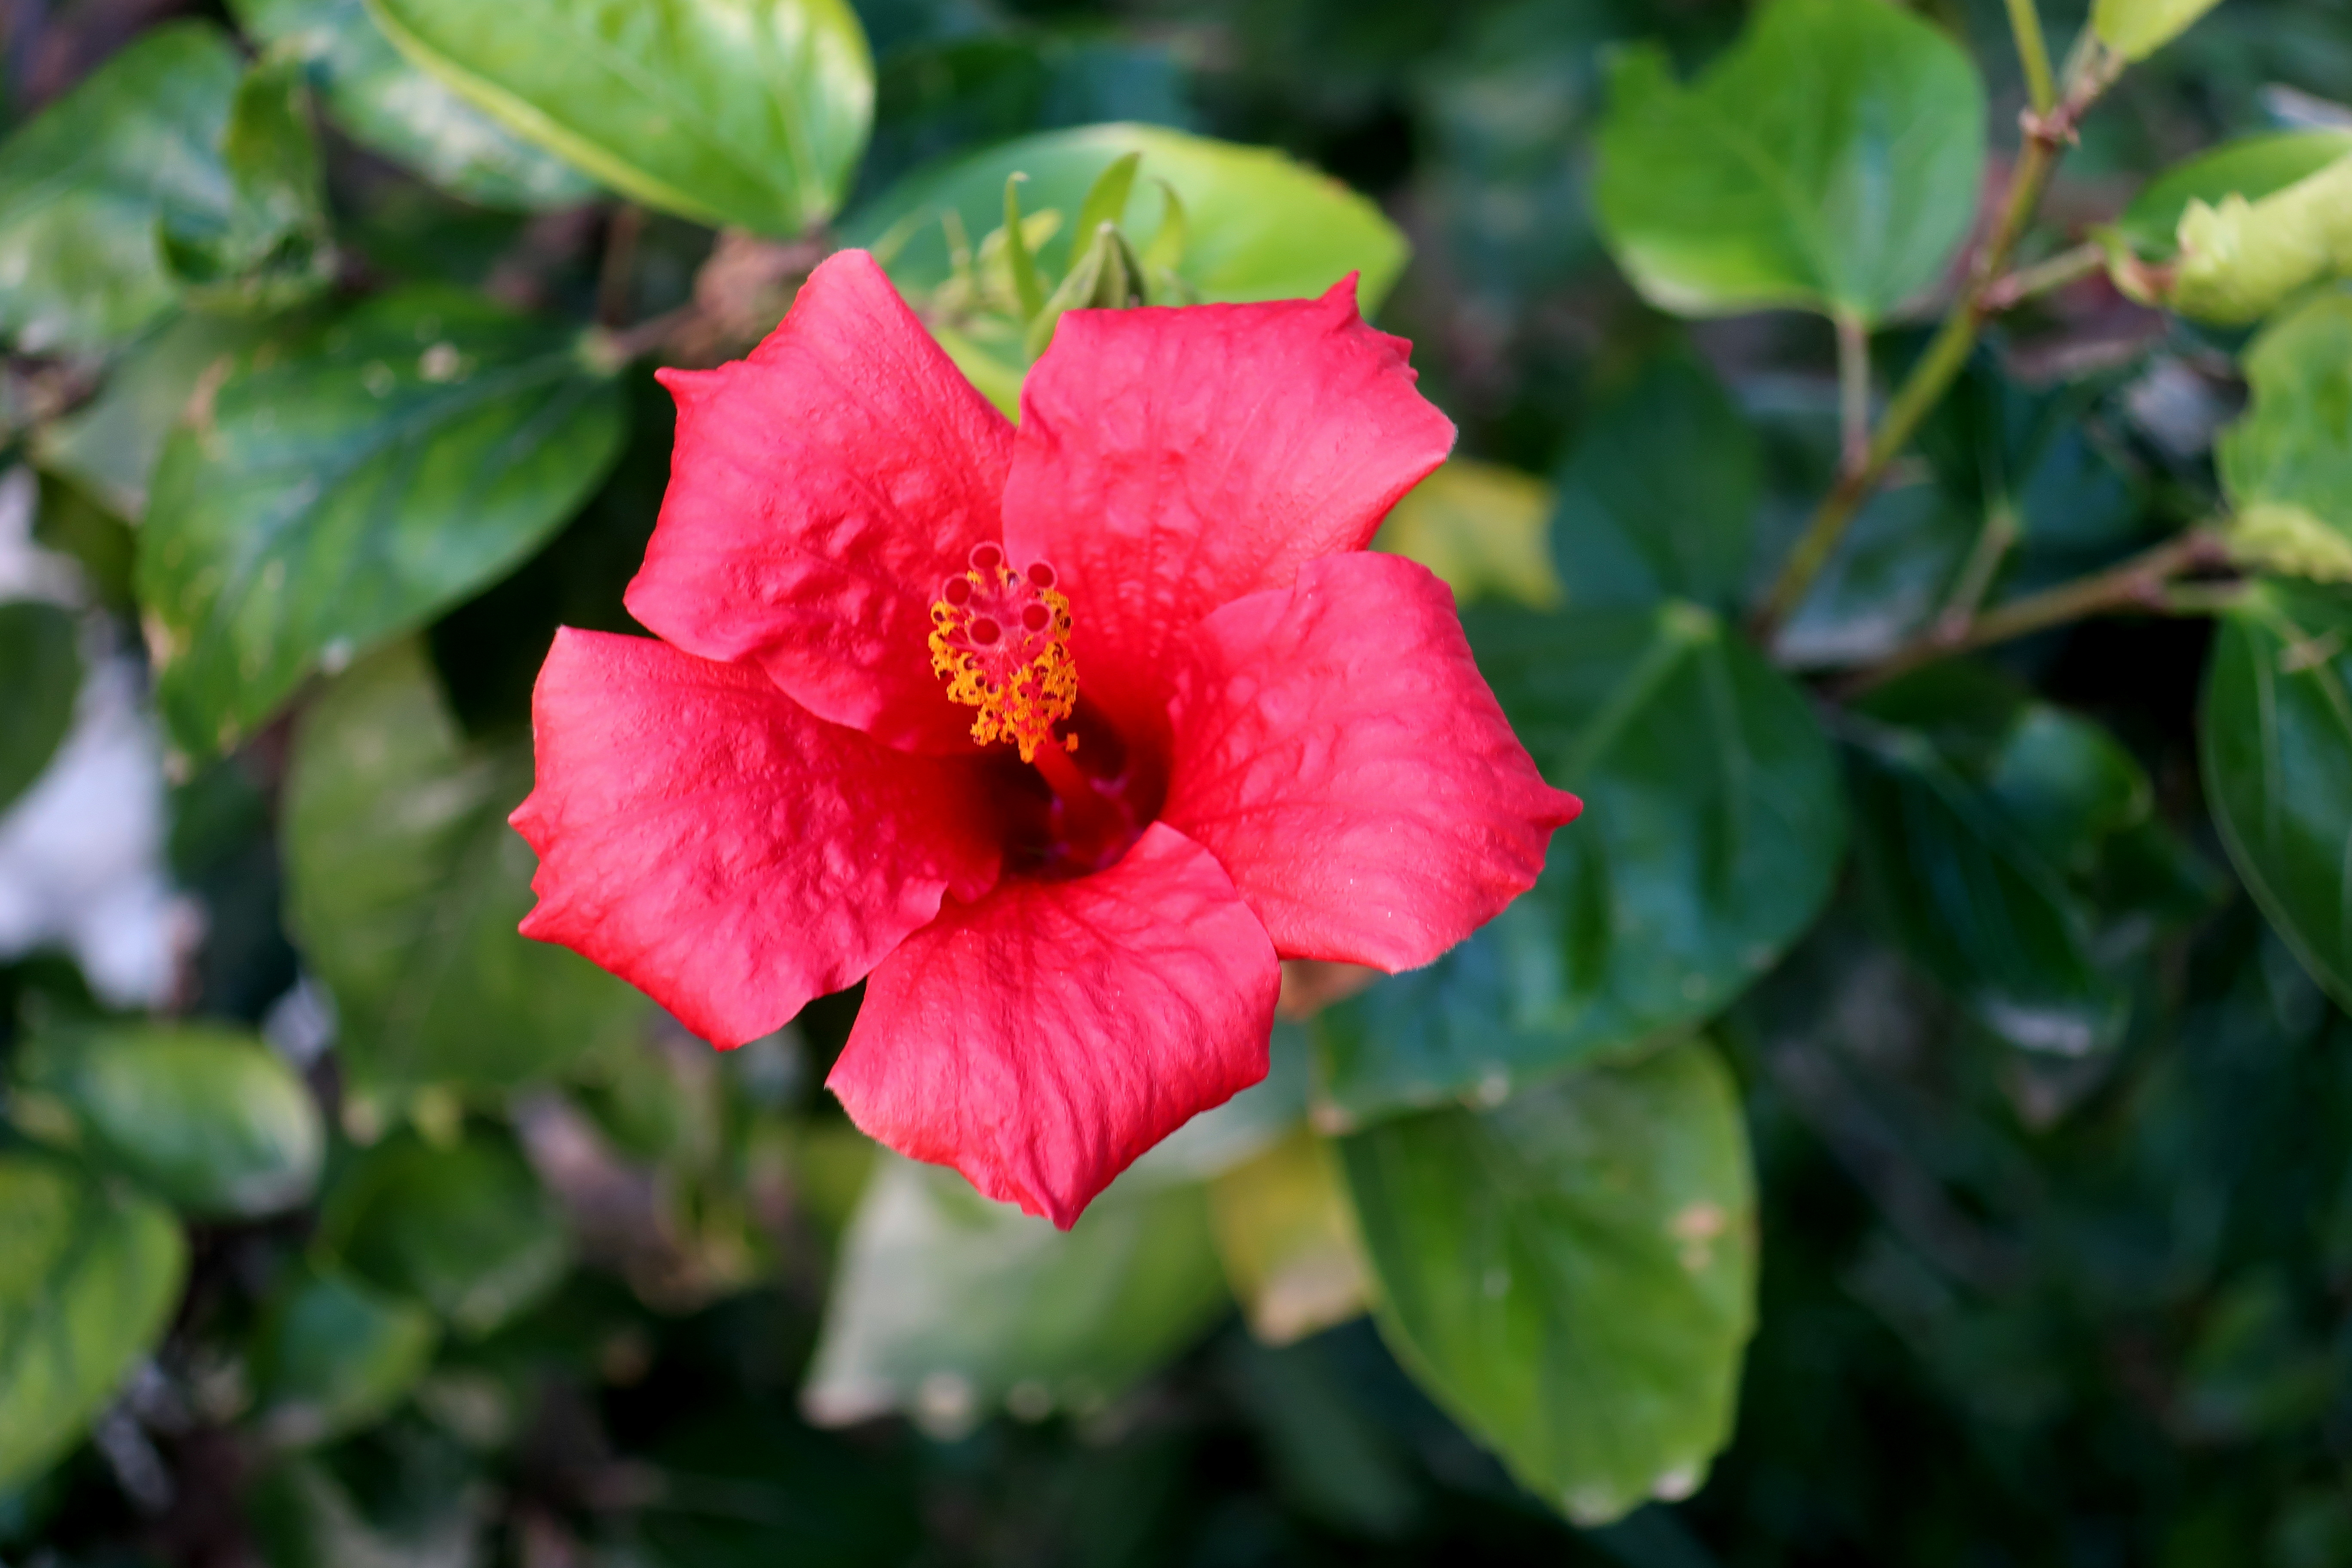
nature, outdoor, blossom, plant, white, field, photography, meadow, sunlight, leaf, flower, petal, bloom, summer, floral, decoration, spring, green, color, natural, fresh, botany, colorful, yellow, garden, flora, season, botanical, wildflower, close up, bright, day, narcissus, lily, yellow flowers, macro photography, flowering plant, plant stem, land plant, chinese hibiscus, terrestrial plant, Hawaiian hibiscus, annual plant, herbaceous plant, shrub, malvales, rose family, magenta, four o clock family, pollen, rose order, peach